Brian Green (game developer)

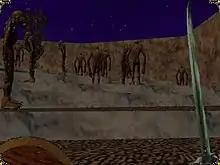
An "overcrowded" game of Meridian 59.

In the early 2000s, 3DO suffered massive failures after their releases of "Army Men" (1998) and a poorly-received "Jurassic Park" release; 3DO immediately went out of business. After thinking that buy-to-play was the future and that subscription payments were the past, 3DO considered offloading Meridian 59 to its original developers. Psychochild and Q (another iconic developer personality associated with Meridian 59's perseverance) persisted in getting 3DO to sell them the rights to Meridian 59, which was licensed to their new company, Near Death Studios (a pun on the phrase "your opponent is weak, and near death", that appeared, briefly, before winning a battle in the game itself, in pure MUD-style). The transition occurred officially in 2001. Before this transition, Psychochild said that the Meridian 59 division of 3DO was "on life support" for the previous five years. Near Death Studios remained intact for another ten years until a volunteer team of open source developers took over maintaining and administering the servers for Meridian 59. This open source development team holds steady until the present, with currently-maintained servers, active development on GitHub, free support, free service, and regularly-organized events (auctions, quests, parties, etc.).